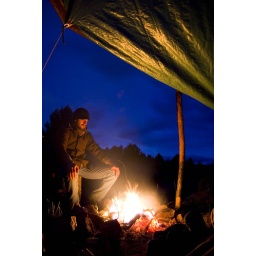
shawn sitting by the fire at glass butte